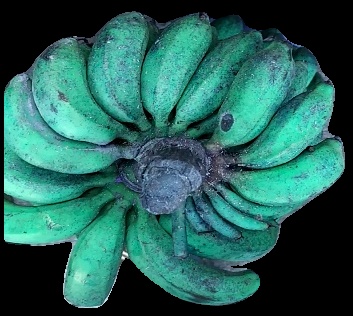
Variety: rasbale
Grade: grade3